Steamboats of the Mississippi

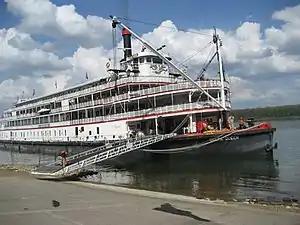
"Delta Queen" at Paducah, Kentucky, 2007.

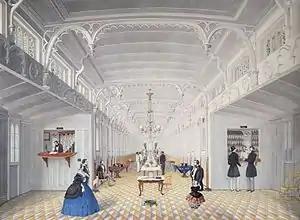
"Saloon of Mississippi River Steamboat "Princess"" (Marie Adrien Persac, 1861), showing elaborate interior of a prewar Mississippi steamboat

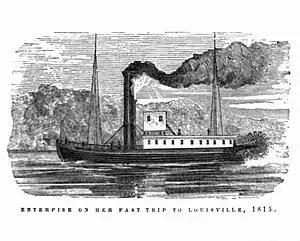
"Enterprise on her fast trip to Louisville, 1815"

The historical roots of the prototypical Mississippi steamboat, or Western Rivers steamboat, can be traced to designs by easterners like Oliver Evans, John Fitch, Daniel French, Robert Fulton, Nicholas Roosevelt, James Rumsey, and John Stevens. In the span of six years, the evolution of the prototypical Mississippi steamboat was well underway, as seen by the introduction of the first vessels: